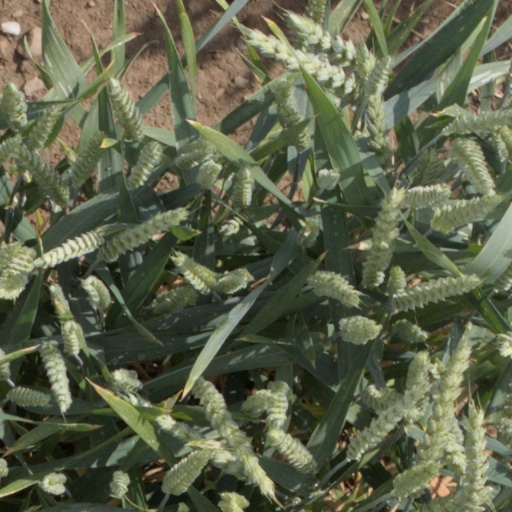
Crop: wheat